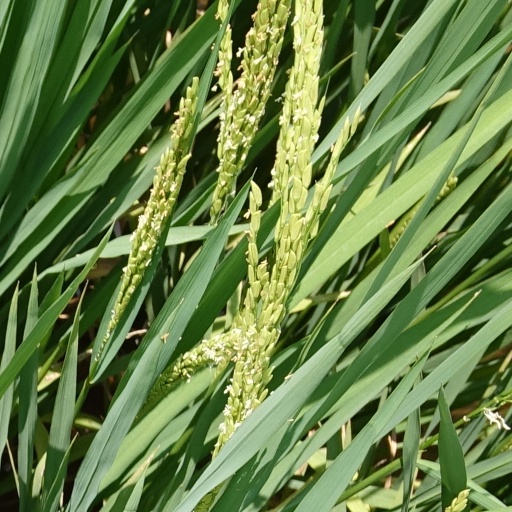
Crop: rice